Johannes Brost

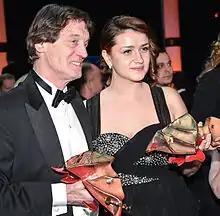
Johannes Brost and Nermina Lukac with their awards at Guldbaggem 21 January 2013

In 1981, he had the leading role in the SVT children's television program Christmas calendar titled "Stjärnhuset", which won him national recognition. A year later Brost became a panelist on the ratings success "Gäster med gester", which began airing on SVT; he also appeared in several pantomimes. He also participated in several comedy plays such as ' ("A Bedfull of Foreigners") and ' at Chinateatern; "Me and My Girl" at in Stockholm and "" at the Palladium in Malmö.